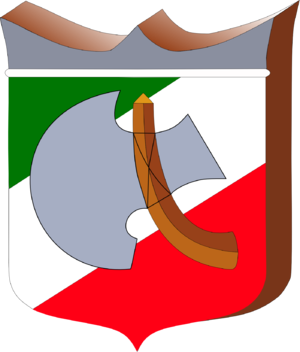
La Jagdgeschwader 20 est une unité de chasseurs de la Luftwaffe pendant la Seconde Guerre mondiale.